Food labeling in Mexico

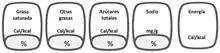
Five squircles which have the words (all written in Spanish) "saturated fats", "other fats", "total sugars", "sodium" and "energy" with blank spaces where their respective percentages would be placed.

In 2010, the Secretariat of Health (SALUD) requested the establishment of a food labeling norm. After its approval, it was designed as NOM-051-SCFI/SSA1-2010 under the Norma Oficial Mexicana (NOM) standards. The system, called Daily Dietary Guidelines (Spanish: or GDA), was based on the total amount of saturated fats, fats, sodium, sugars and energy represented in kilocalories per package. It also indicated the percentage these amounts represented per serving and their contribution to daily recommended intake.